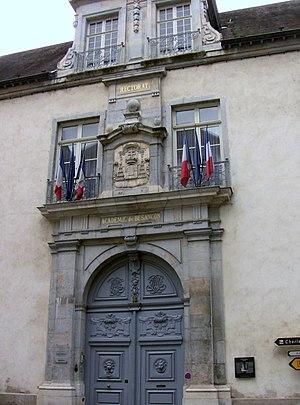
Le rectorat de Besançon (Doubs, France). Les armes présentes au dessus de la porte sont celles du cardinal Louis François Auguste de Rohan-Chabot (1788-1833).
Cet article recense les monuments historiques de Besançon situés dans le département du Doubs, en France.
L'académie de Besançon est une circonscription éducative française gérée par un recteur d'académie, chancelier des Universités, qui regroupe l'ensemble des établissements scolaires d'une partie de la région Bourgogne-Franche-Comté à travers quatre inspections académiques, soit une par département : le Doubs, le Jura, la Haute-Saône et le Territoire de Belfort.
Gilbert Cousin, né le 21 janvier 1506 à Nozeroy et mort le 22 mai 1572 dans la prison de l'officialité à Besançon, est un humaniste et théologien franc-comtois, notamment connu en tant que secrétaire particulier d'Érasme. Il est également l'auteur de fables, dont certaines inspireront La Fontaine, mais aussi d'ouvrages divers, notamment géographique, historique et généalogique.